Cradle Mountain

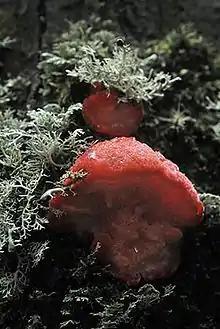
"Tyromyces pulcherrimus", strawberry bracket fungus

Fungi are also a part of the park's biodiversity. While the Management Plan from 1999 for Cradle Mountain-Lake St Clair National Park only mentions fungi in the context of their destructive effects ("Phytophthora cinnamomi" and "Chalara australis"), the park has a variety of fungi that perform beneficial ecological roles. Parasitic fungi—often regarded negatively—are a vital part of healthy ecosystems, regulating ecosystem functions.